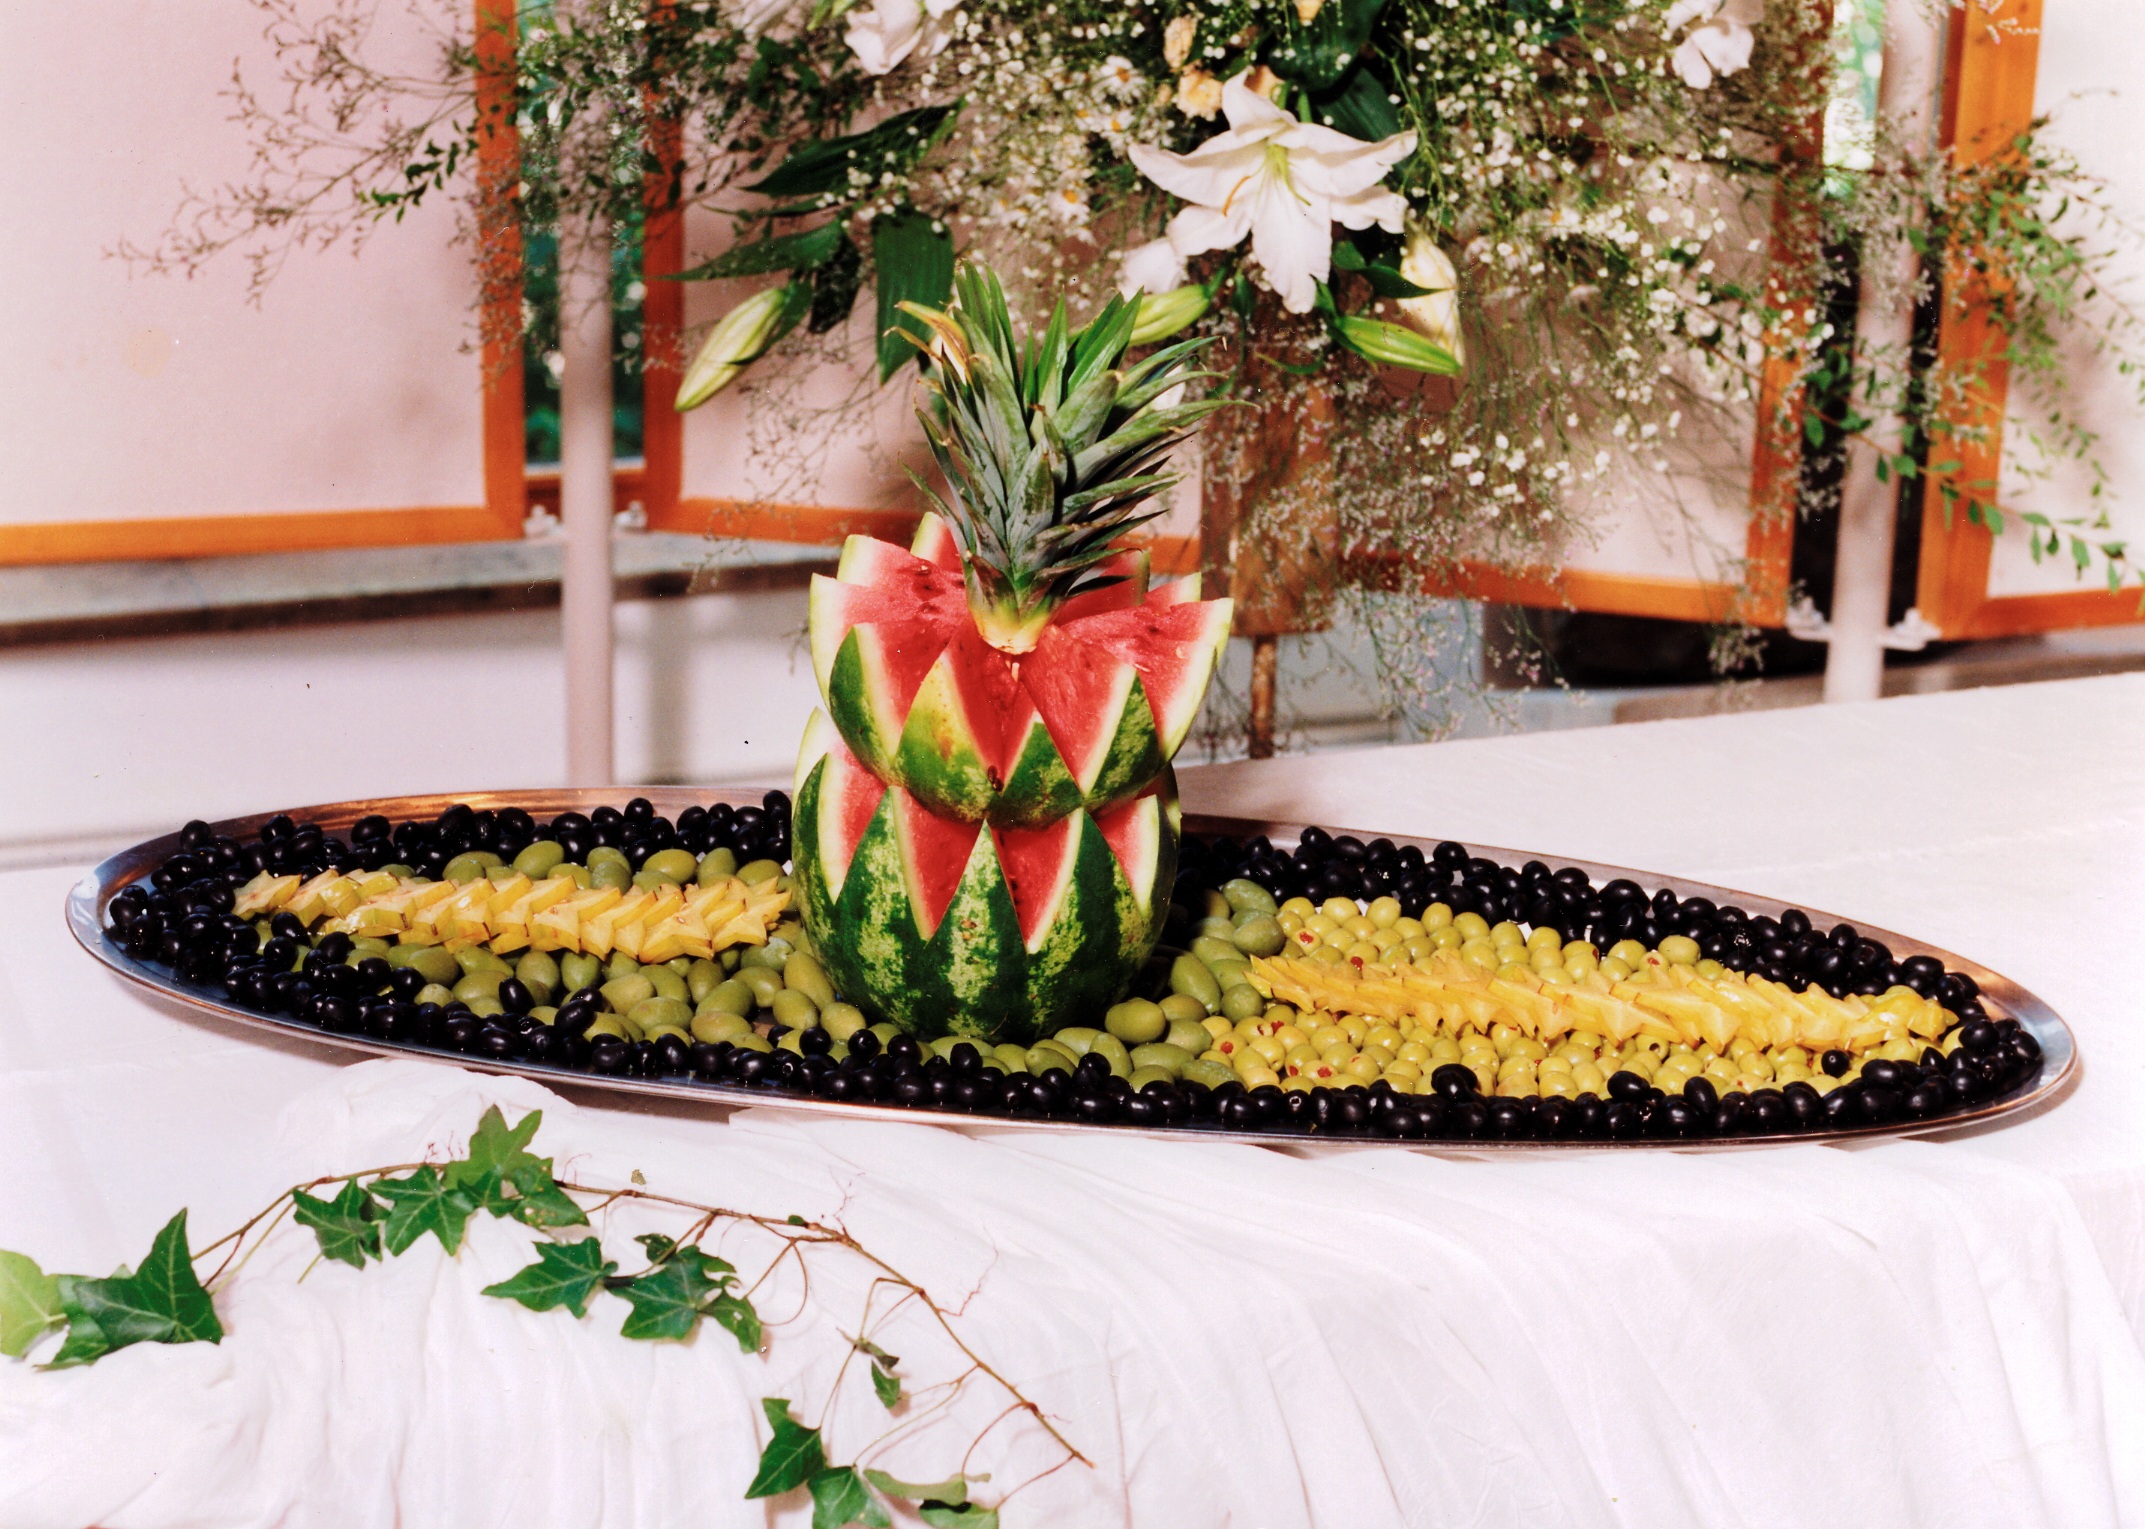
plant, flower, meal, food, produce, plate, eat, delicious, buffet, cheese, cut, arranged, catering, floristry, sliced, appetizing, floral design, cold plate, k seplatte, centrepiece, flower arranging